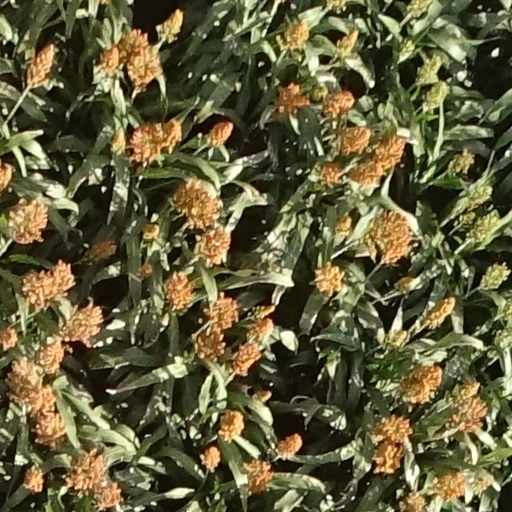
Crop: sorghum